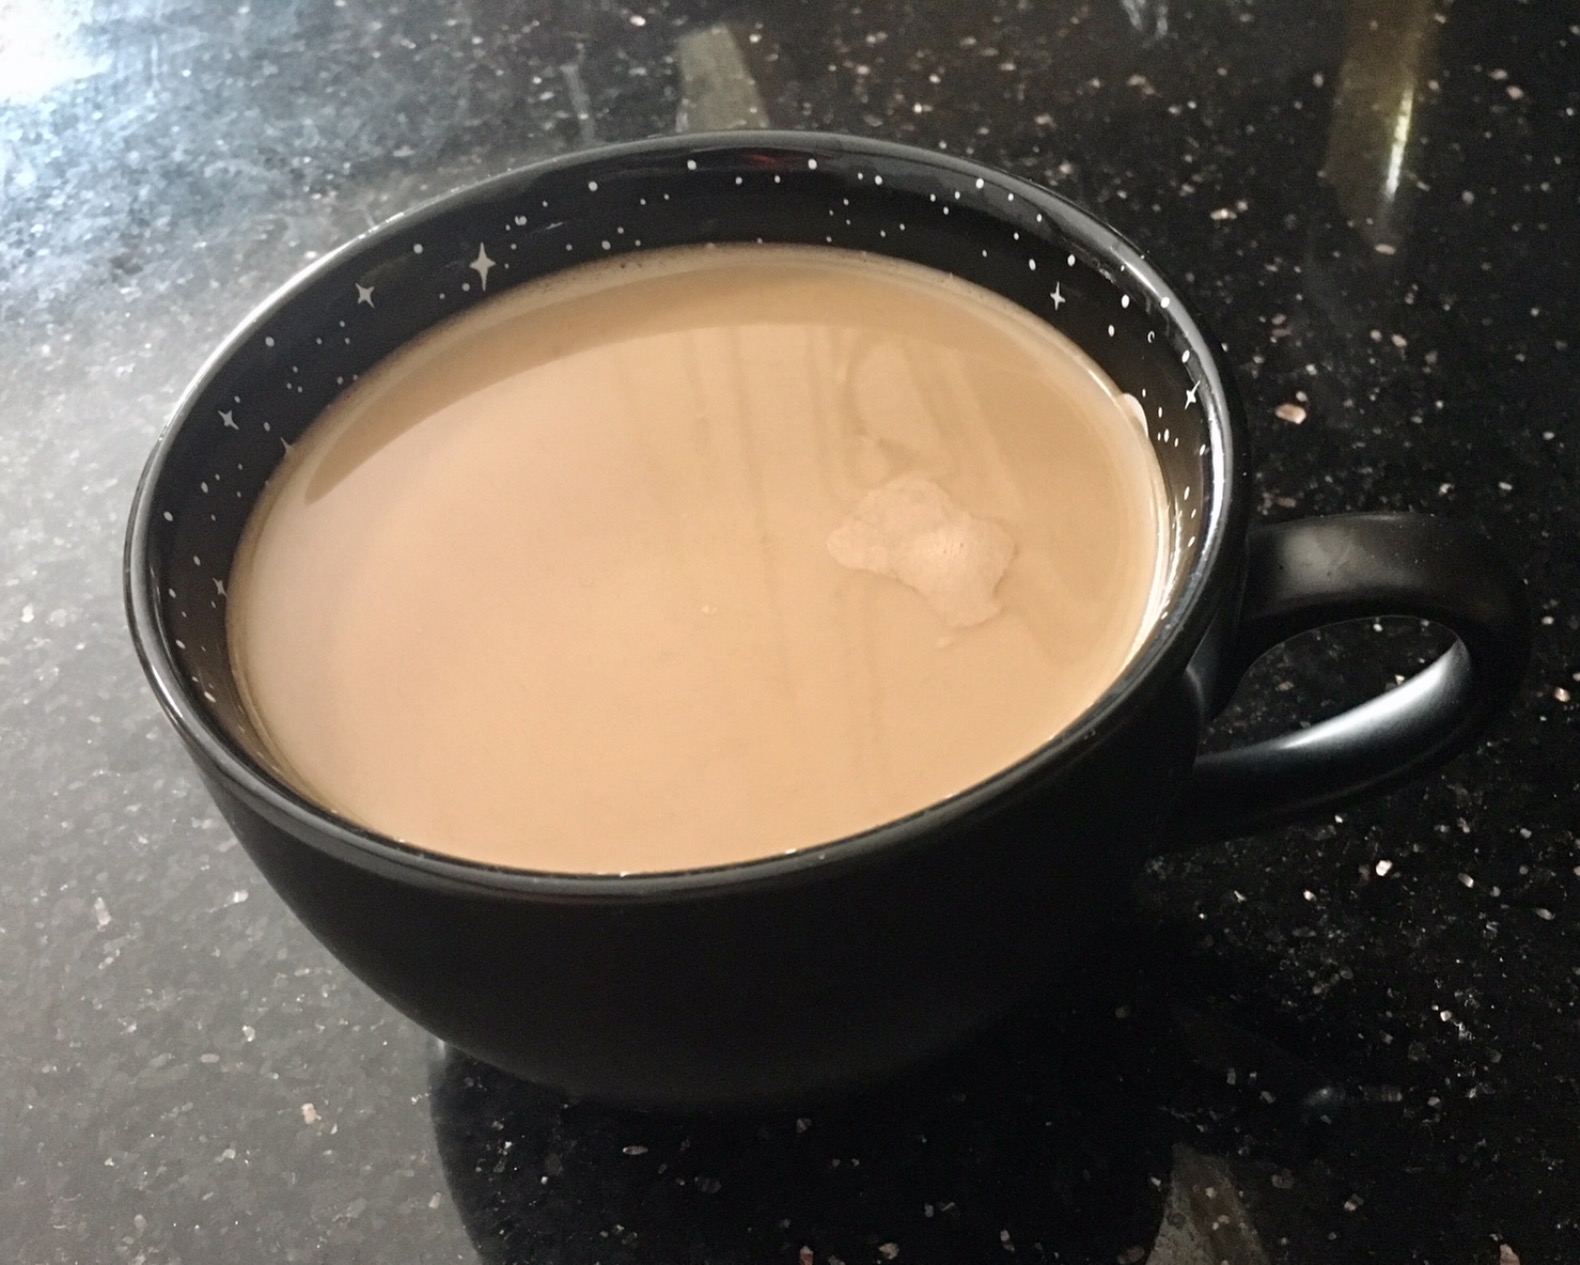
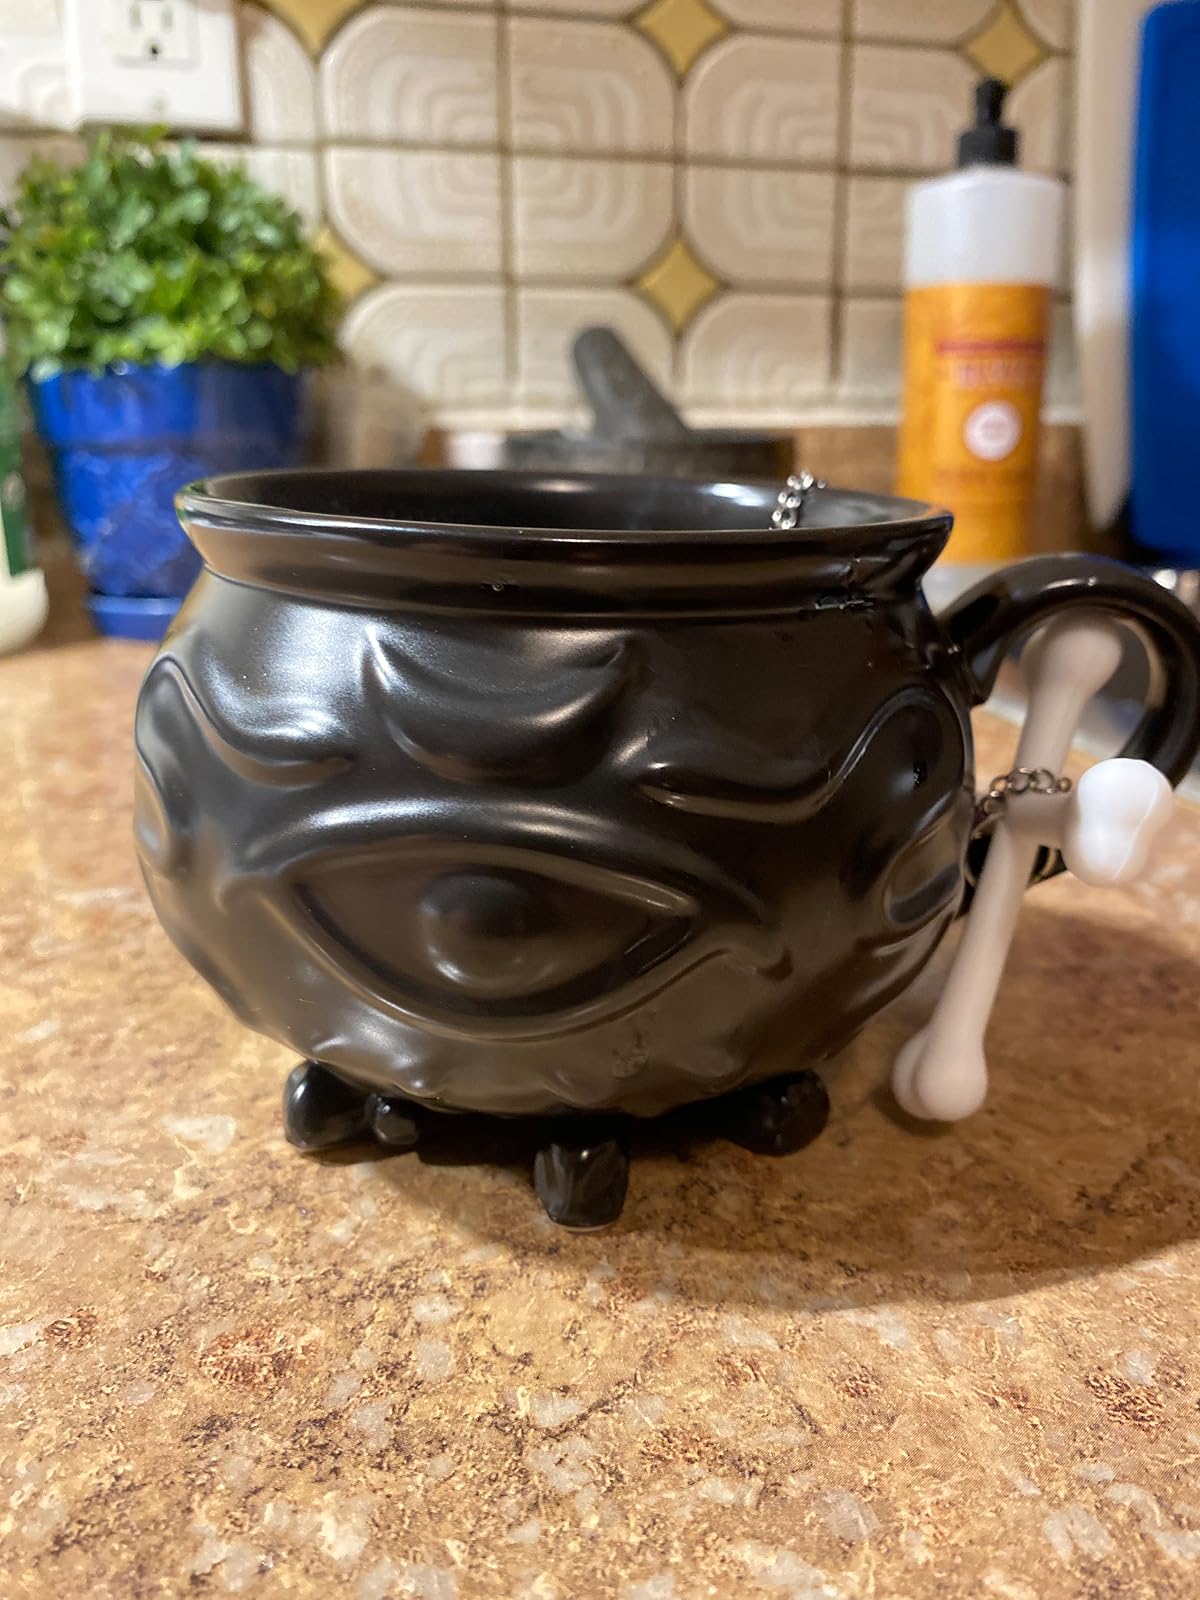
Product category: items_mug
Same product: no